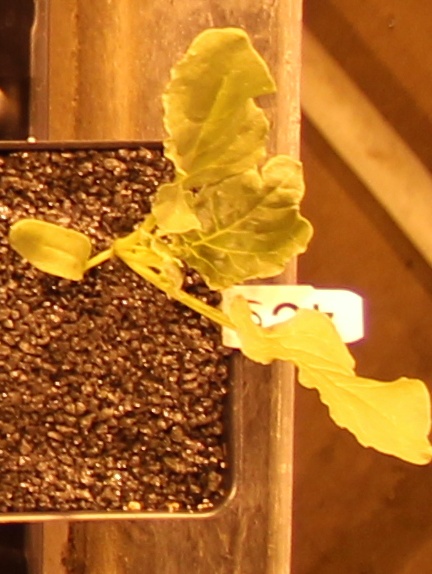
Label: Sugar beet